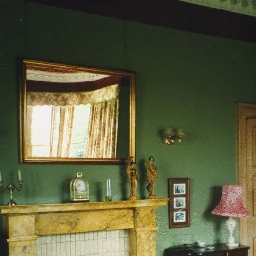
Room type: livingroom